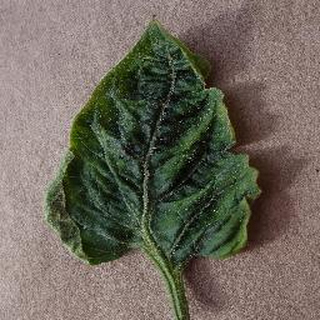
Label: tomato_yellow_leaf_curl_virus